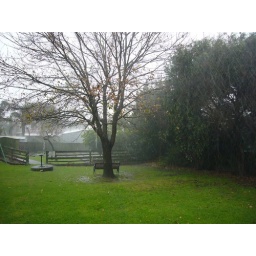
I think we now have a swimming pool under the Oak tree